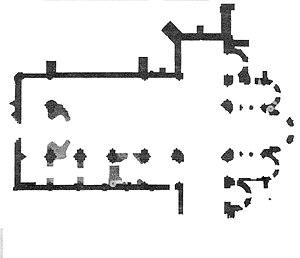
Plan de l'église Notre-Dame de la Sauve-Majeure
L'abbaye de la Sauve-Majeure est un ancien monastère de l'ordre de Saint-Benoît situé sur le territoire de la commune de La Sauve, dans le département de la Gironde en Aquitaine.